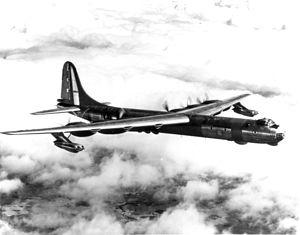
Un bombardier intercontinental Convair RB-36D en vol
Le Convair YB-60 est un projet de bombardier stratégique à réaction américain, développé au début des années 1950 afin de concurrencer le B-52 de Boeing. Dérivé du B-36 Peacemaker, l'YB-60 reprend le fuselage du bombardier à hélices, sur lequel est greffée une voilure en flèche dotée de huit turboréacteurs disposés par paires dans des nacelles sous les ailes. L'avion effectue son premier vol le 18 avril 1952, mais il n'atteint pas les performances requises et montre rapidement des problèmes. Il ne répond pas aux attentes des militaires et le projet est annulé en août 1952, au profit du B-52.
Le Convair B-36 Peacemaker est un bombardier stratégique lourd à long rayon d'action utilisé par l'United States Air Force entre 1949 et 1959. Le B-36 est conçu et développé dans les années 1940 par la Consolidated Aircraft Corporation, qui fusionnera avec Vultee pour donner Convair. Avec une envergure de plus de 70 mètres et une masse maximale au décollage de plus de 140 tonnes pour les premières versions, le B-36 est le plus grand avion à moteurs à pistons à avoir été produit en série. C'est le premier bombardier conçu spécialement pour emporter des bombes nucléaires ; la grande taille de sa soute lui permet d'emporter tous les types de bombes de l'arsenal américain sans avoir à subir de modifications. Avec un rayon d'action de 6 400 km et une capacité d'emport de 32 500 kg, le B-36 est le premier véritable bombardier intercontinental.